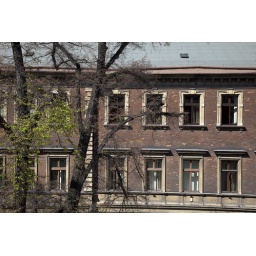
A building with tree in Krakow.